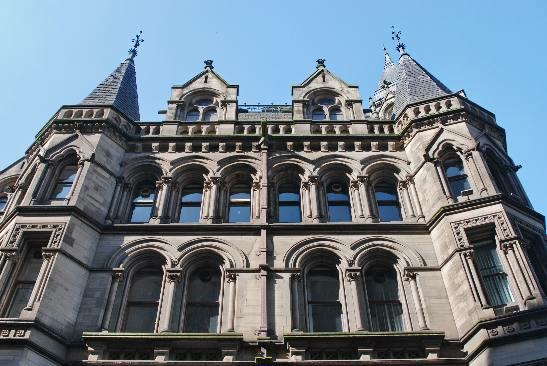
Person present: No